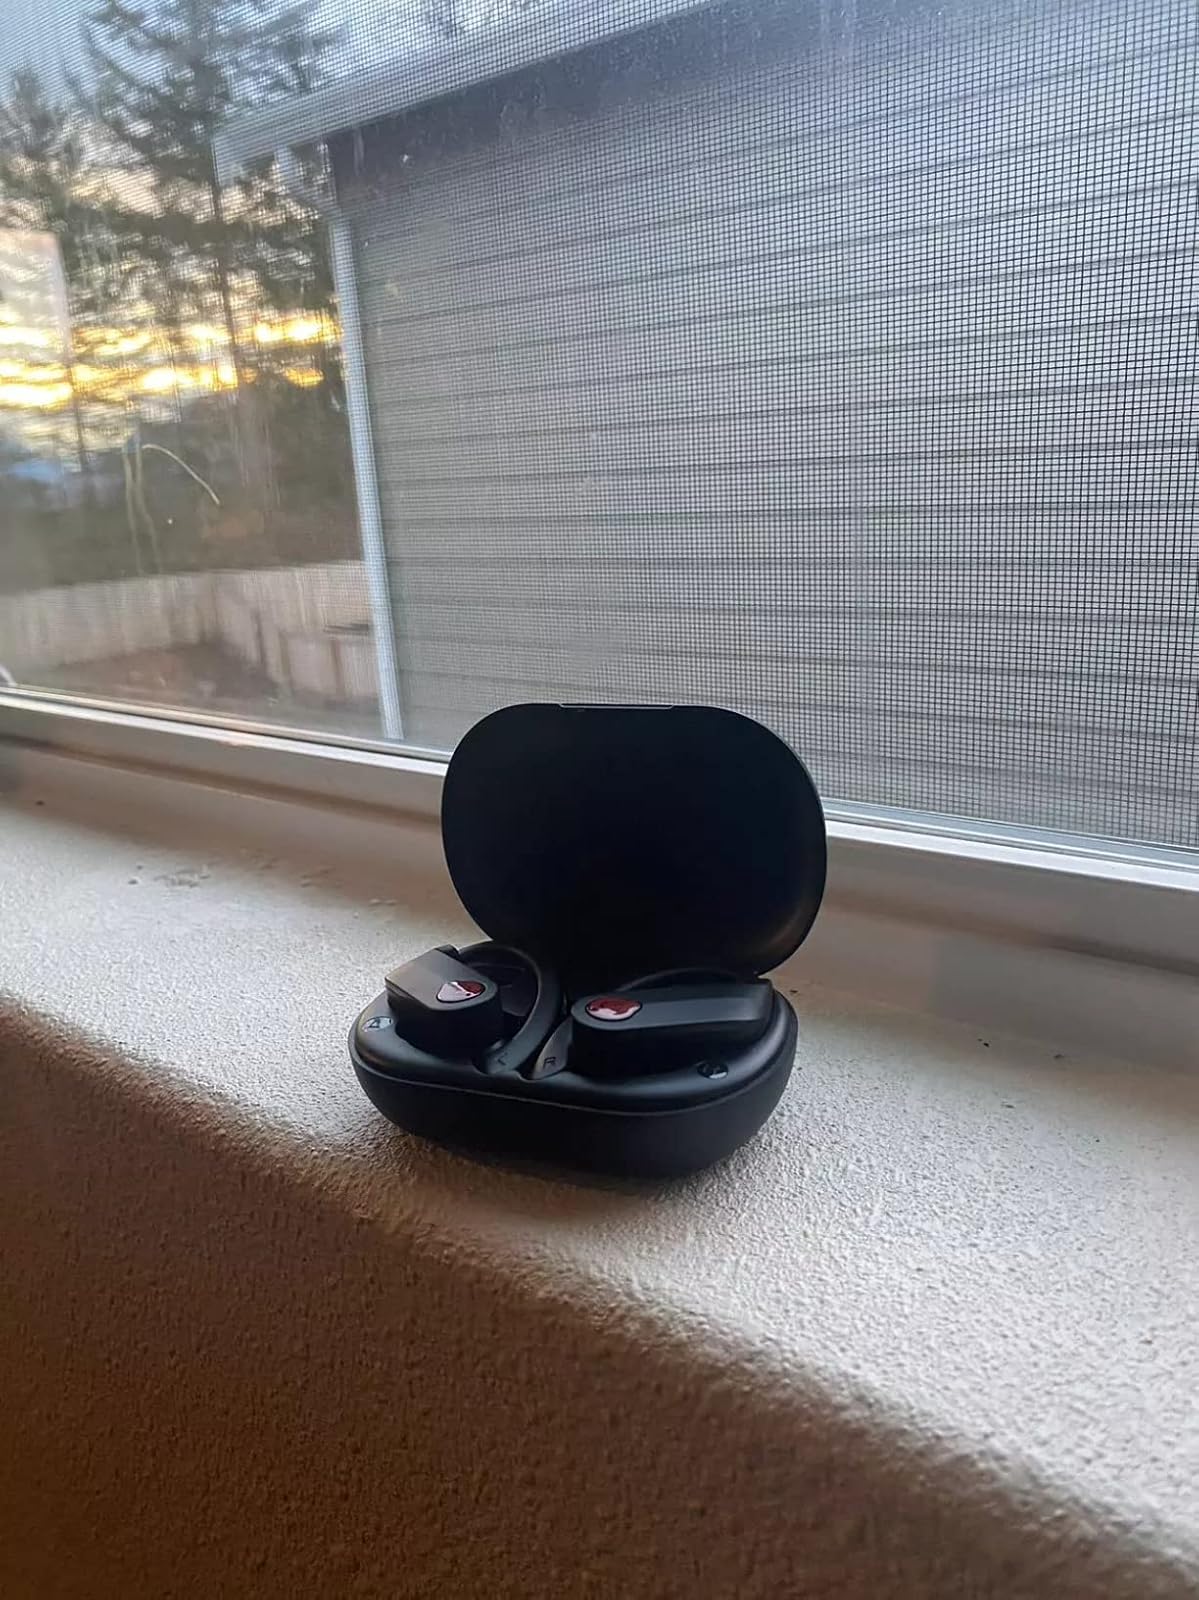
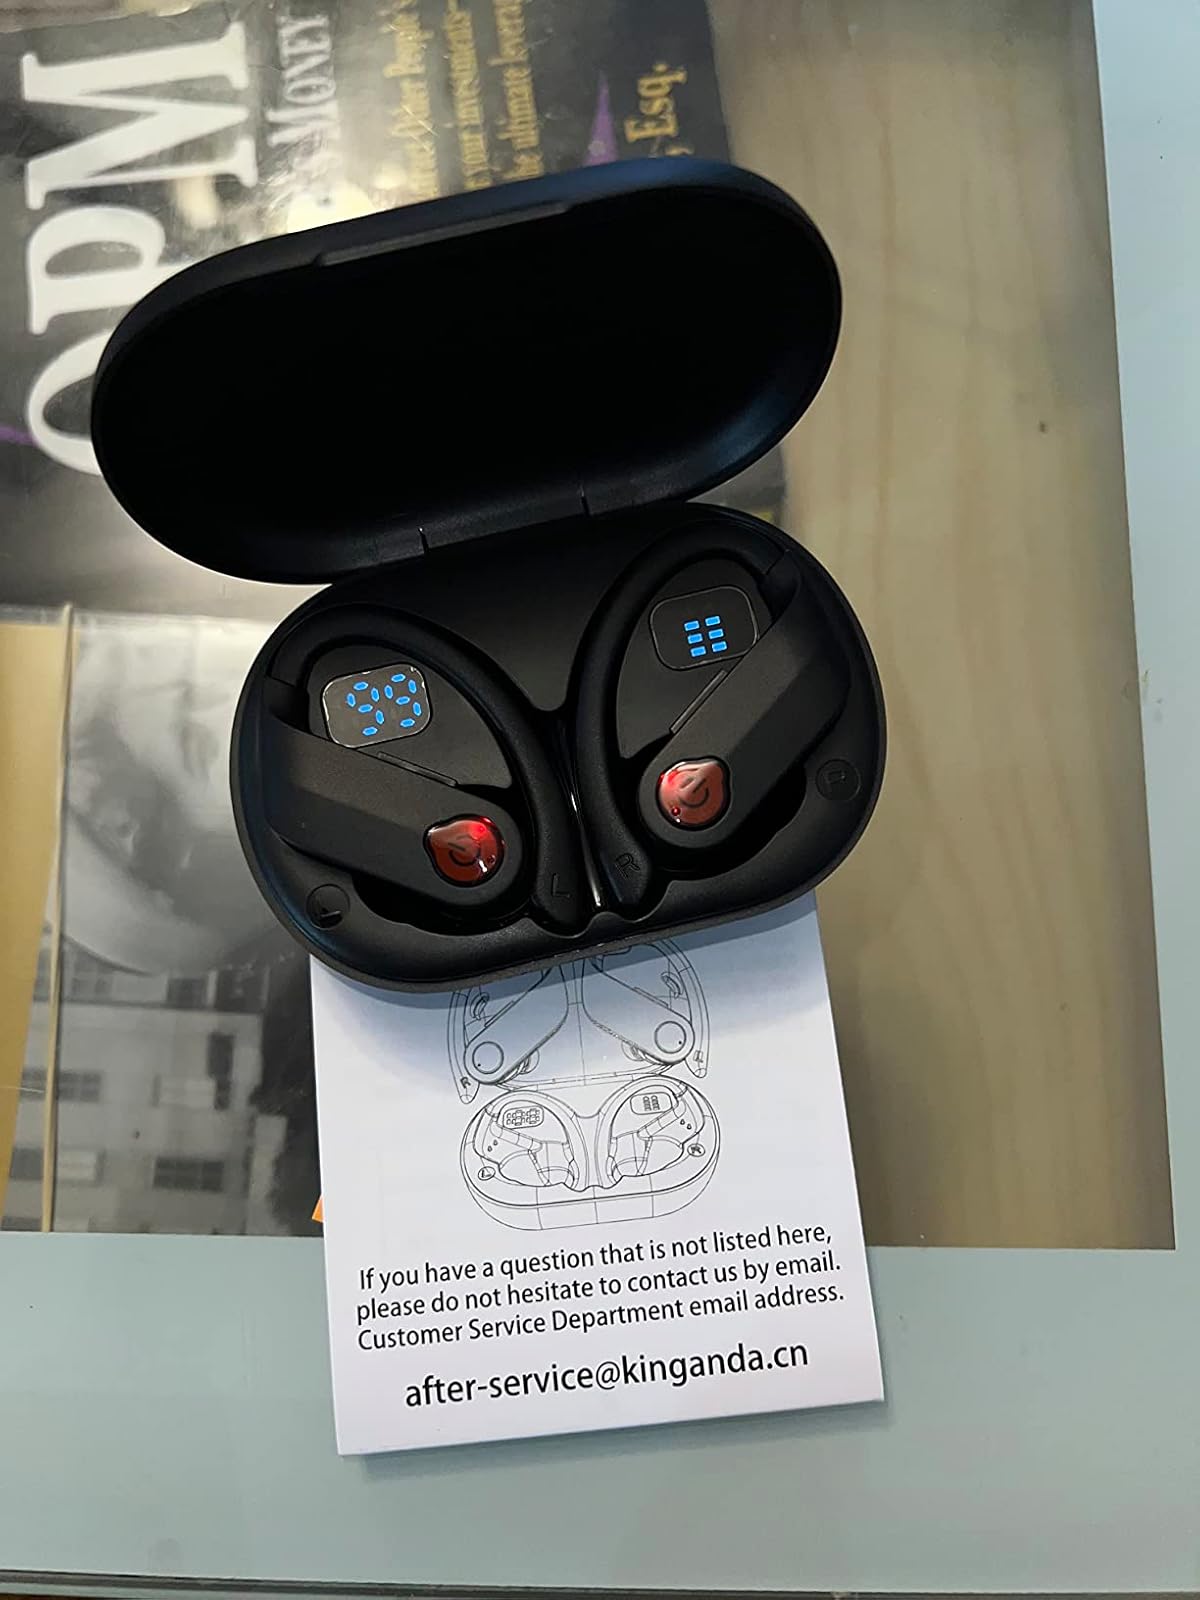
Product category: earbuds
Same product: yes